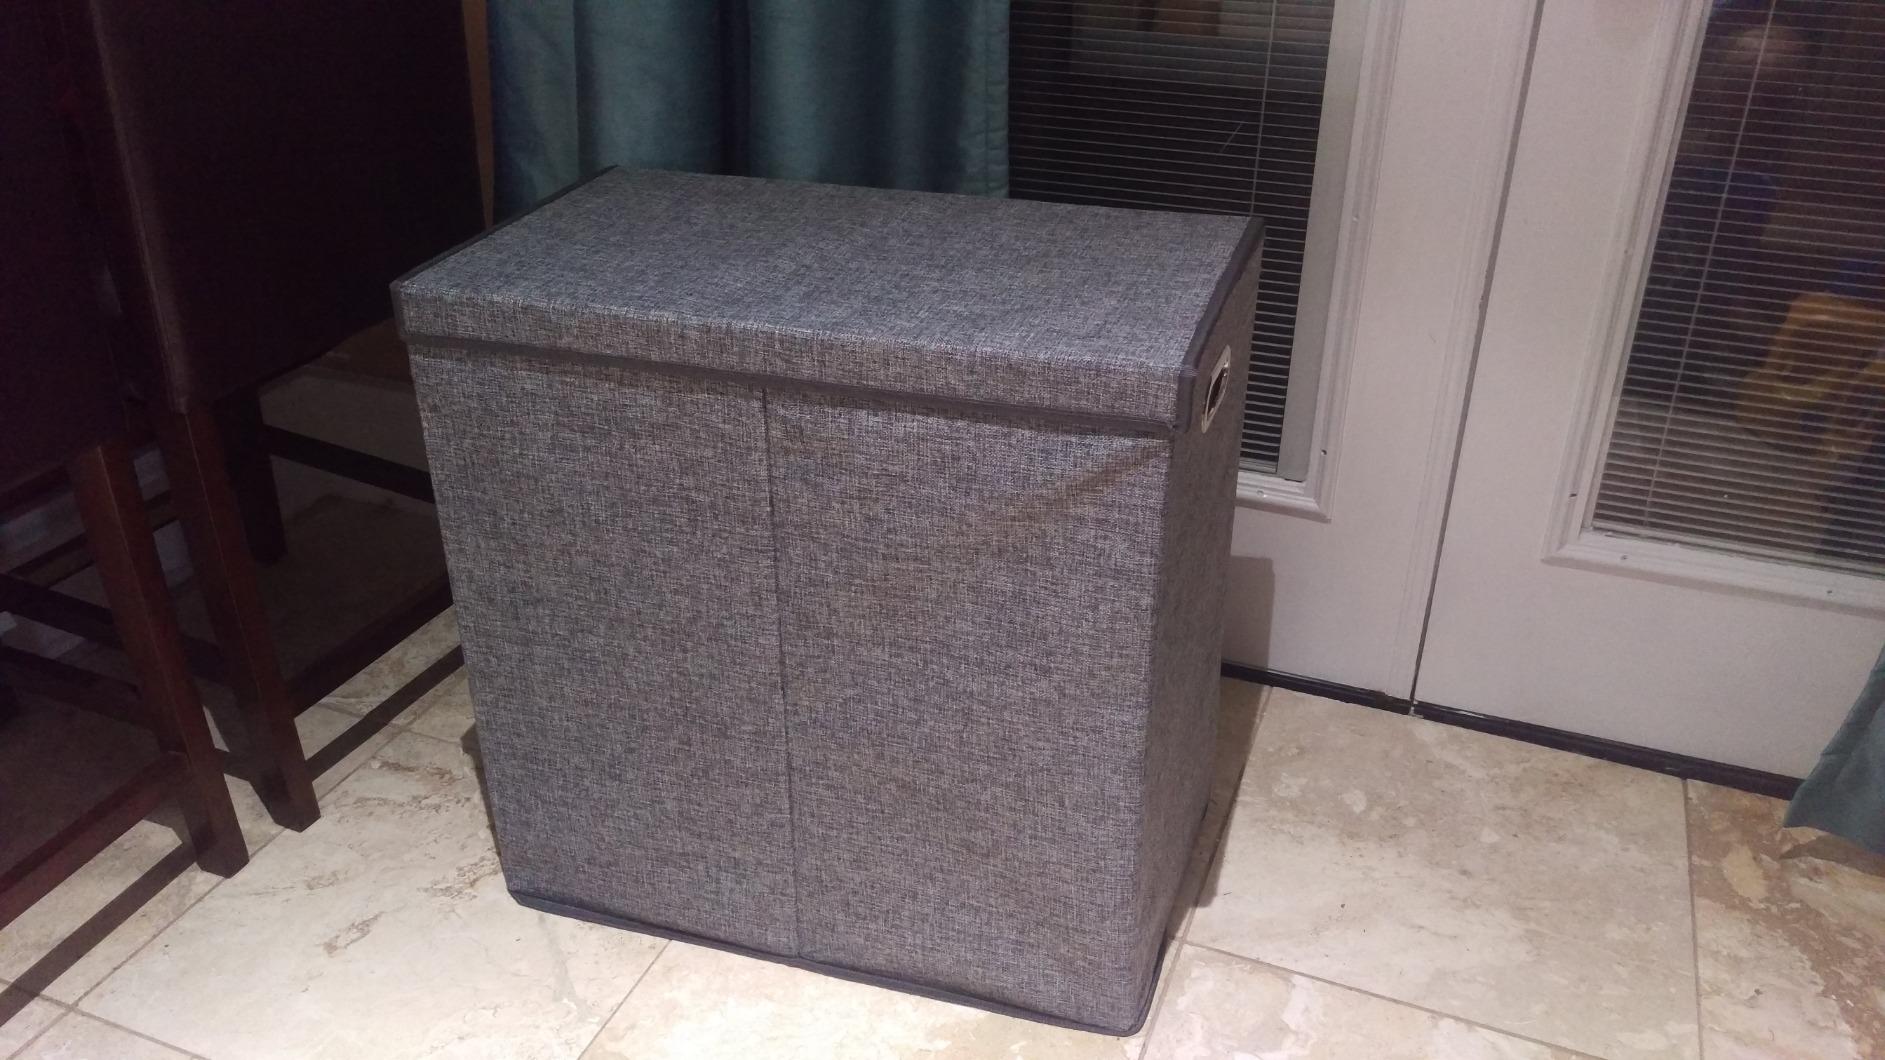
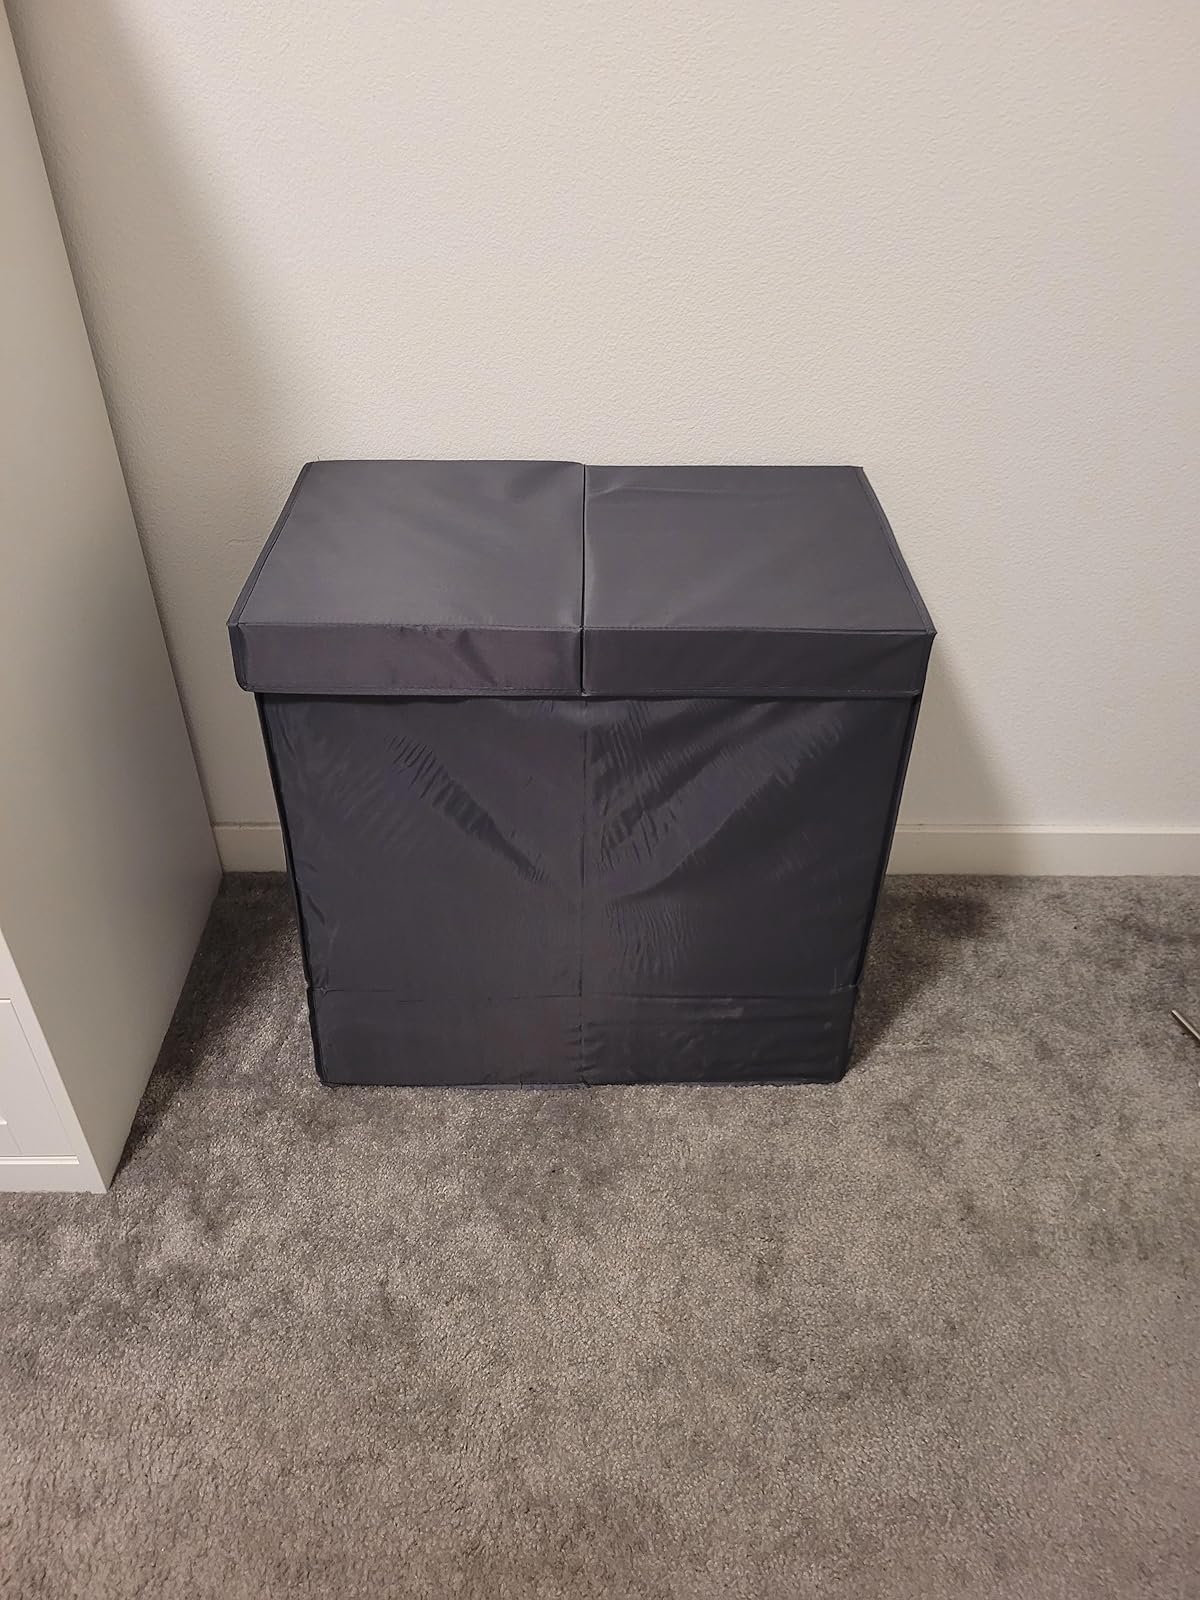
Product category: items_hamper
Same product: yes